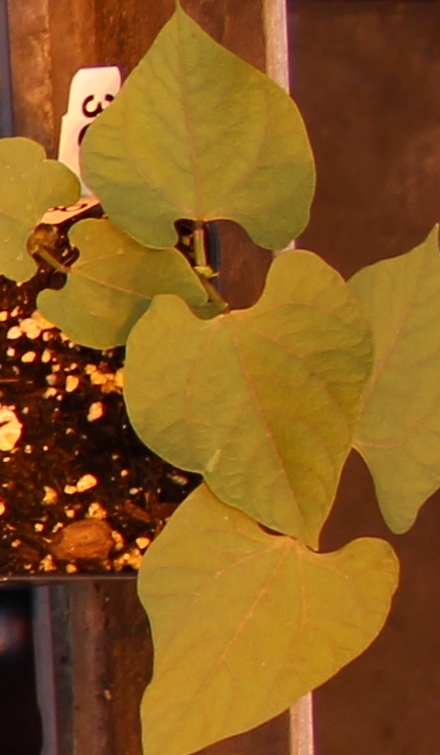
Label: Blackbean